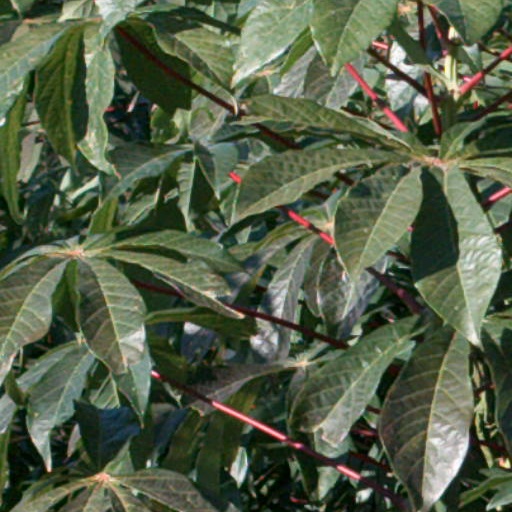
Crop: cassava